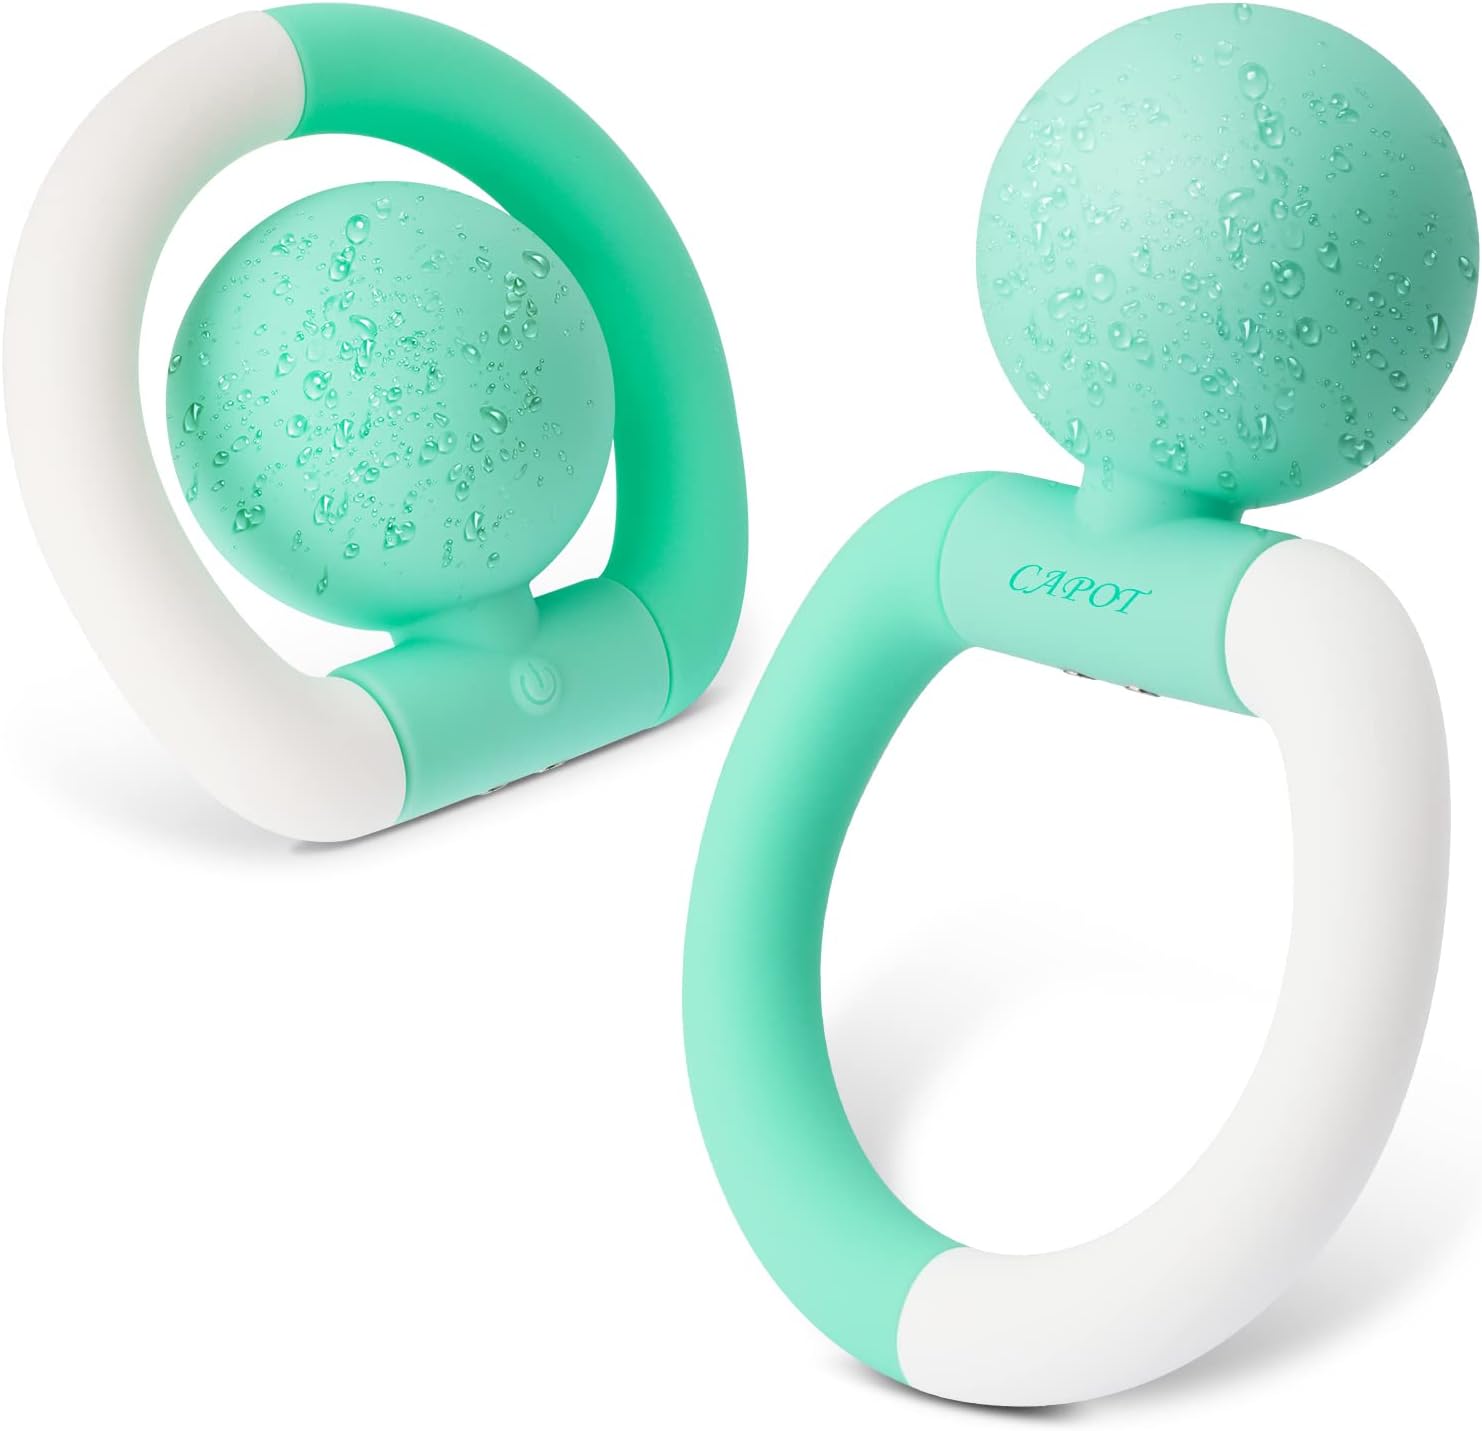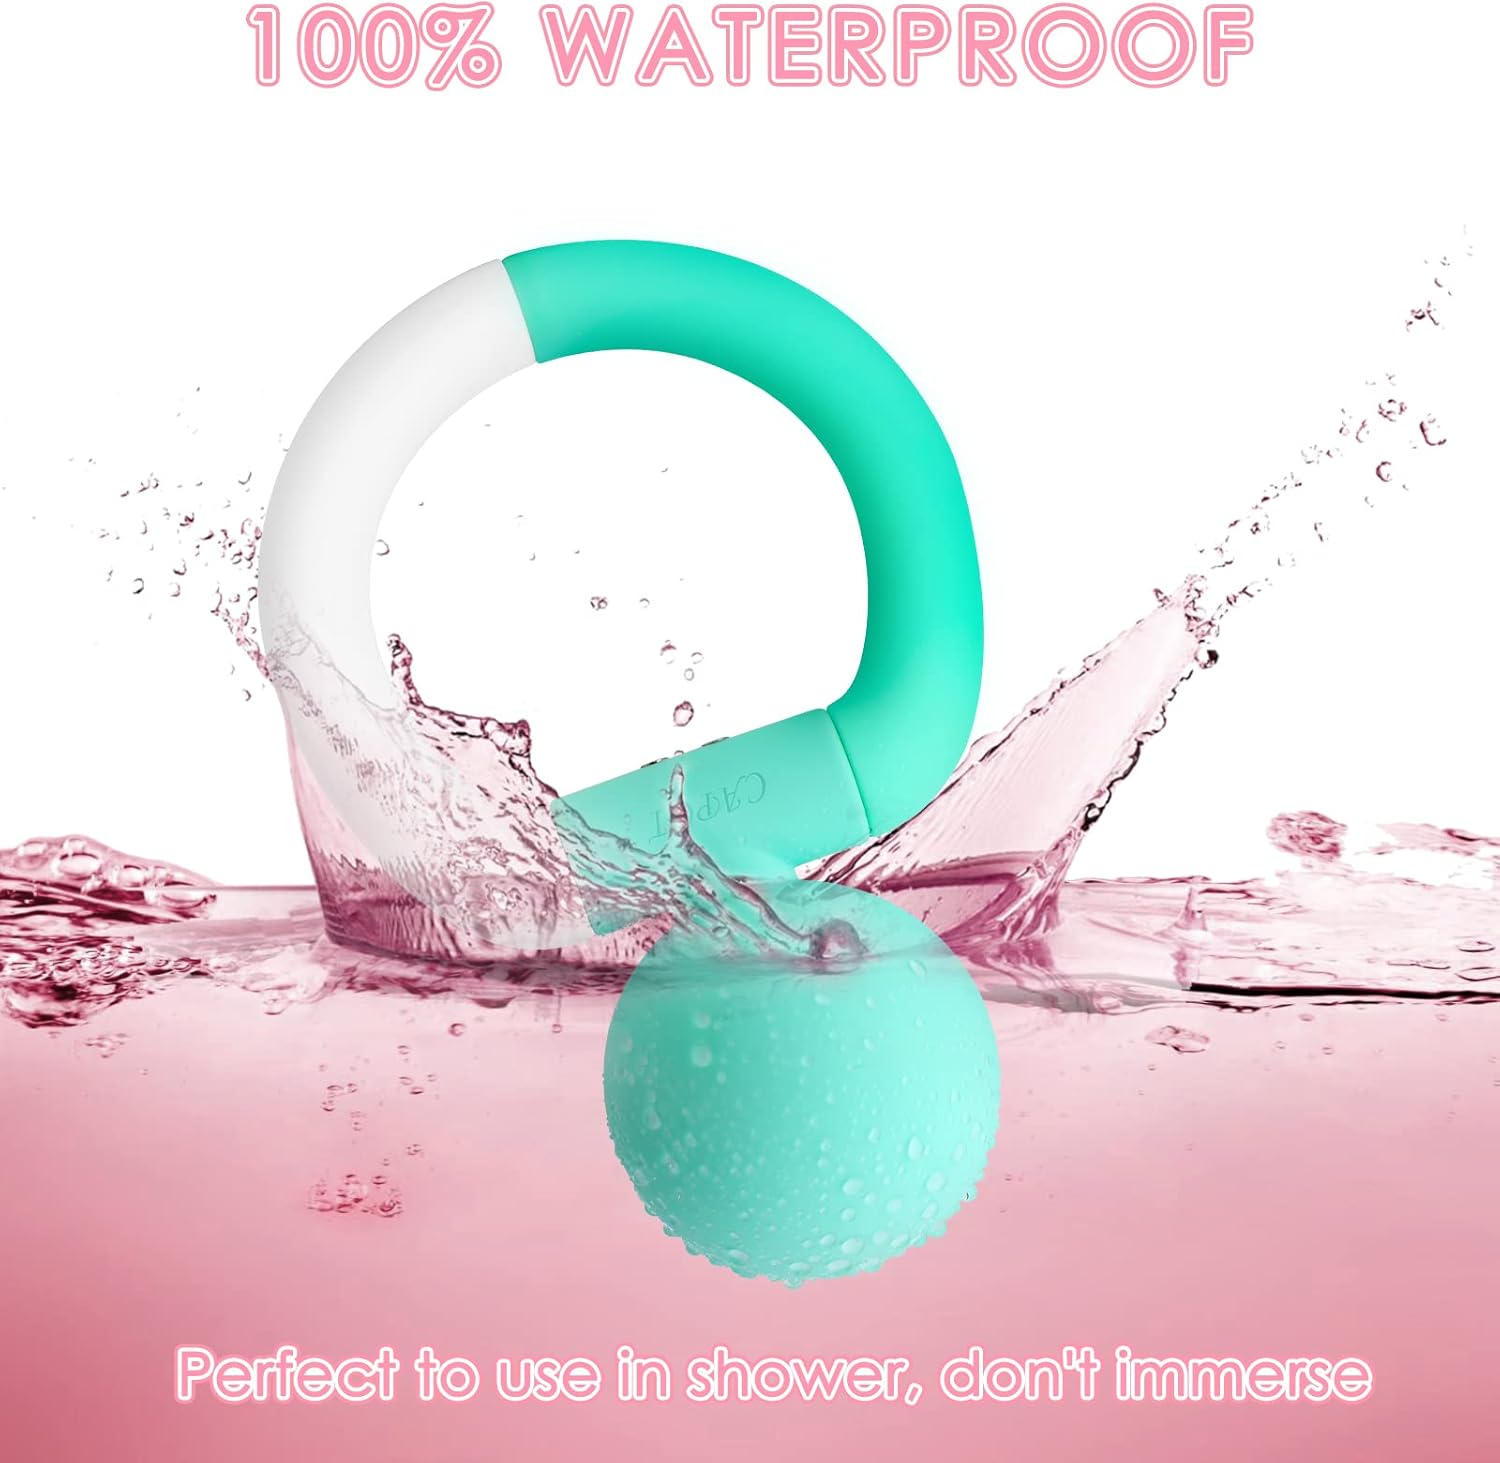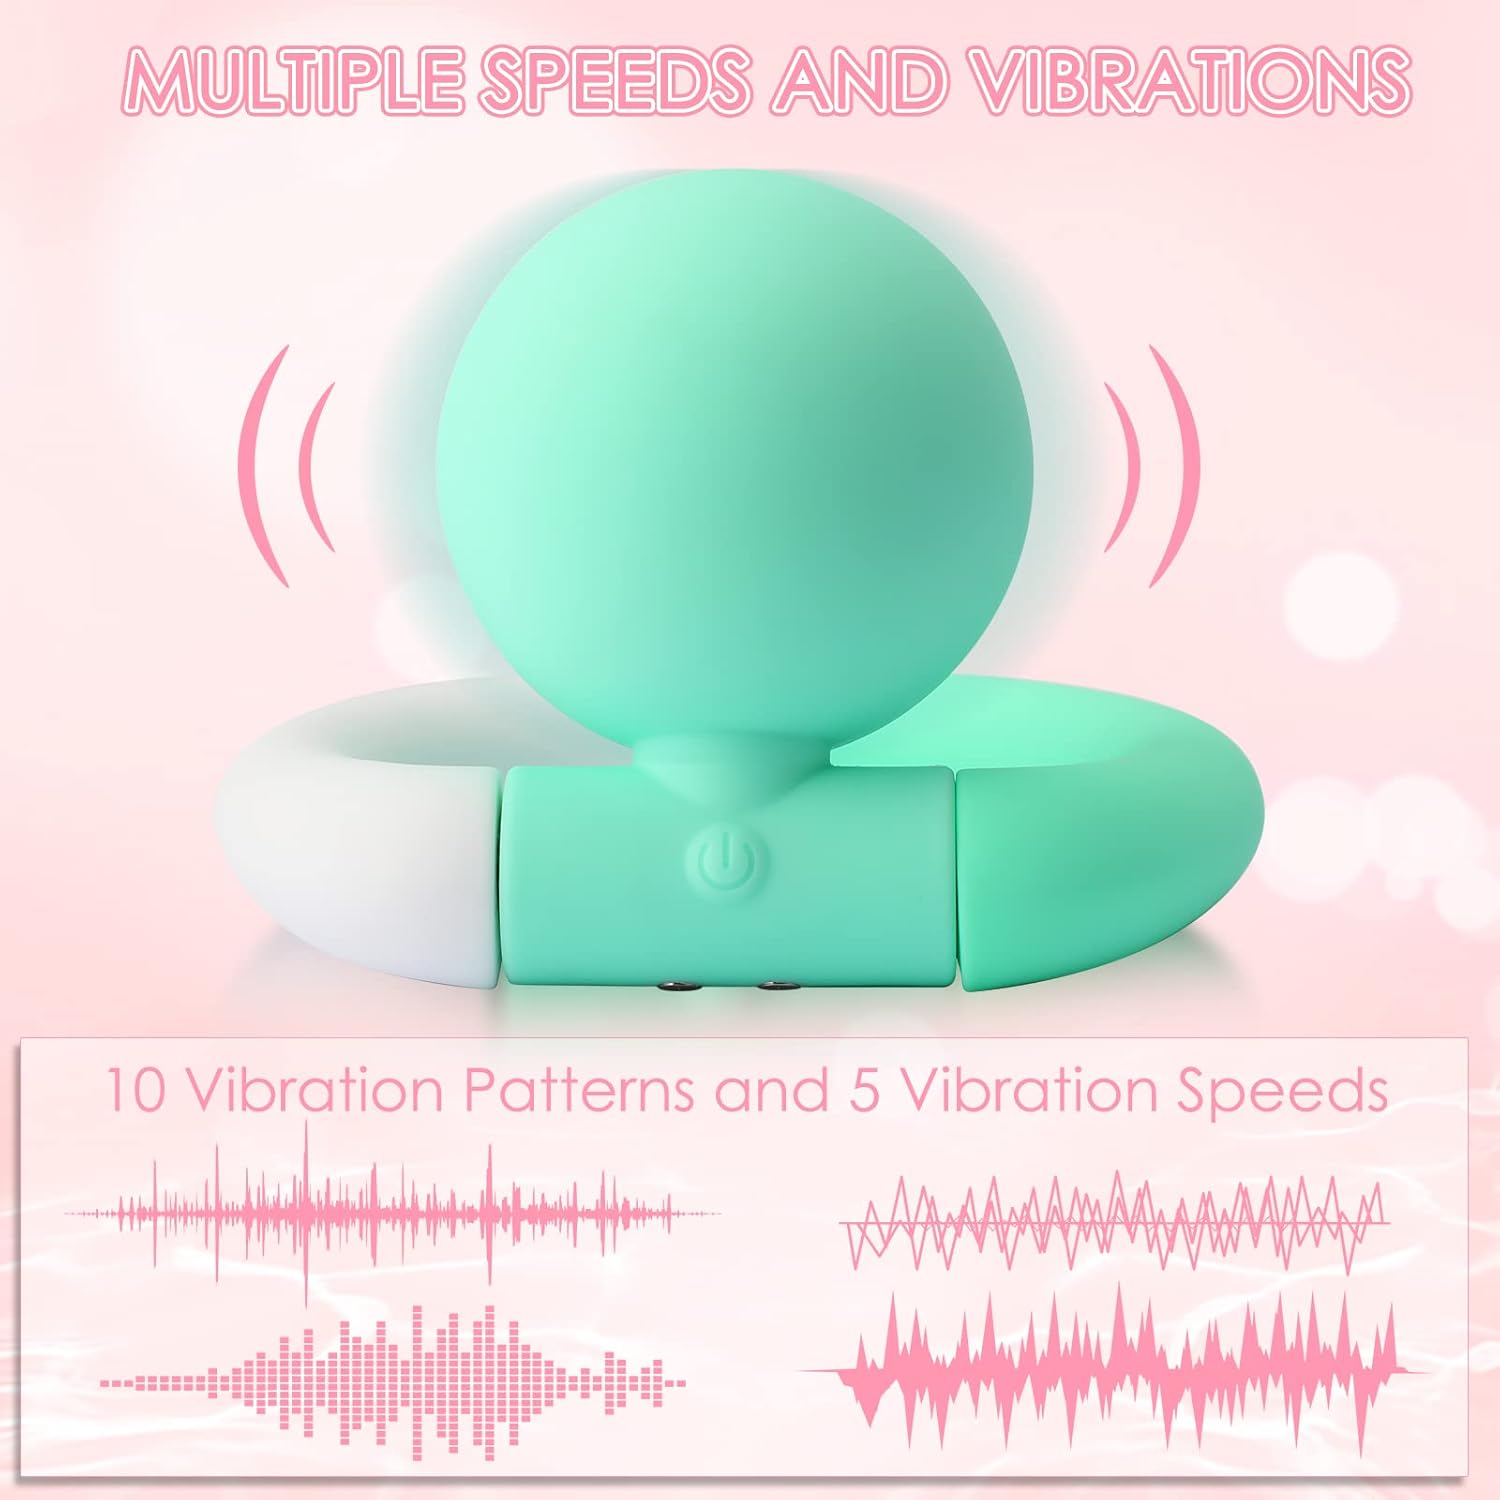
CAPOT Vibrating Massage Ball Portable Handheld Electric Massage Ball with 10 Vibrating Modes, Rechargeable IPX6 Waterproof for Pelvic Floor Muscle Massage at Home or Traveling
Category: Health & Personal Care
Power supply: DC 5.0V Rated working voltage: DC 3.7V The working current of the whole machine: 100-400mA Quiescent current: ≤10uA Lithium battery: rechargeable battery, YN702530/500mAh/3.7V Motor: 10-speed FM Continuous working time: about 60 minutes Charging time: 1.5 H Waterproof grade: IPX6 Storage environment: normal temperature, dry Use environment: 0-40℃
Features: 【Product Description】Portable handheld electric vibrating massage ball, the appearance is fashionable and beautiful, with two-color design. safe and effective, easy to use, can be used safely at home or traveling, please read the accompanying instructions carefully before use. | 【Product Features】The massage ball is designed with full silicone wrapping and IPX6 waterproof. The product is designed as a magnetic charging port with a magnetic USB charging cable, with overcharge protection, safe and assured. ergonomically designed and easy to carry. | 【Product Advantages】The vibrating massage ball has 10 adjustable strength modes, precise control, please choose the intensity mode suitable for you according, massage the shoulder muscles/ waist muscles. | 【How to Use】Press and hold the button for 3 seconds to turn on the machine and enter the power-on state, the indicator light is always on, now press the button again to enter working state. and the working state has 10 different modes, which can be cycled through a single press, press and hold the button for 3 seconds, the power off and the indicator light off. | 【Premium Quality】If the product you received is defective then please contact us in time for a new free replacement. Within six months of purchase for free replacement, if there is any quality issue.